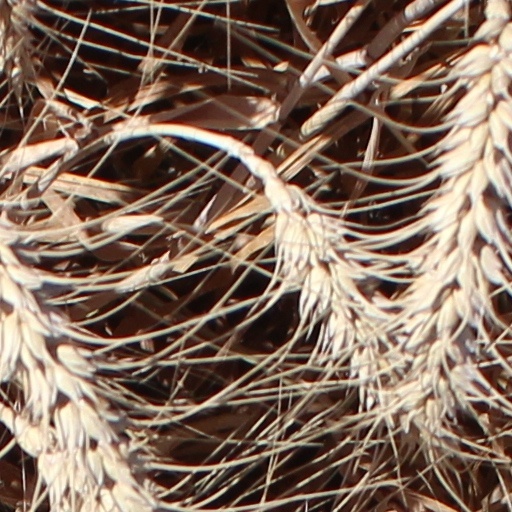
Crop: wheat